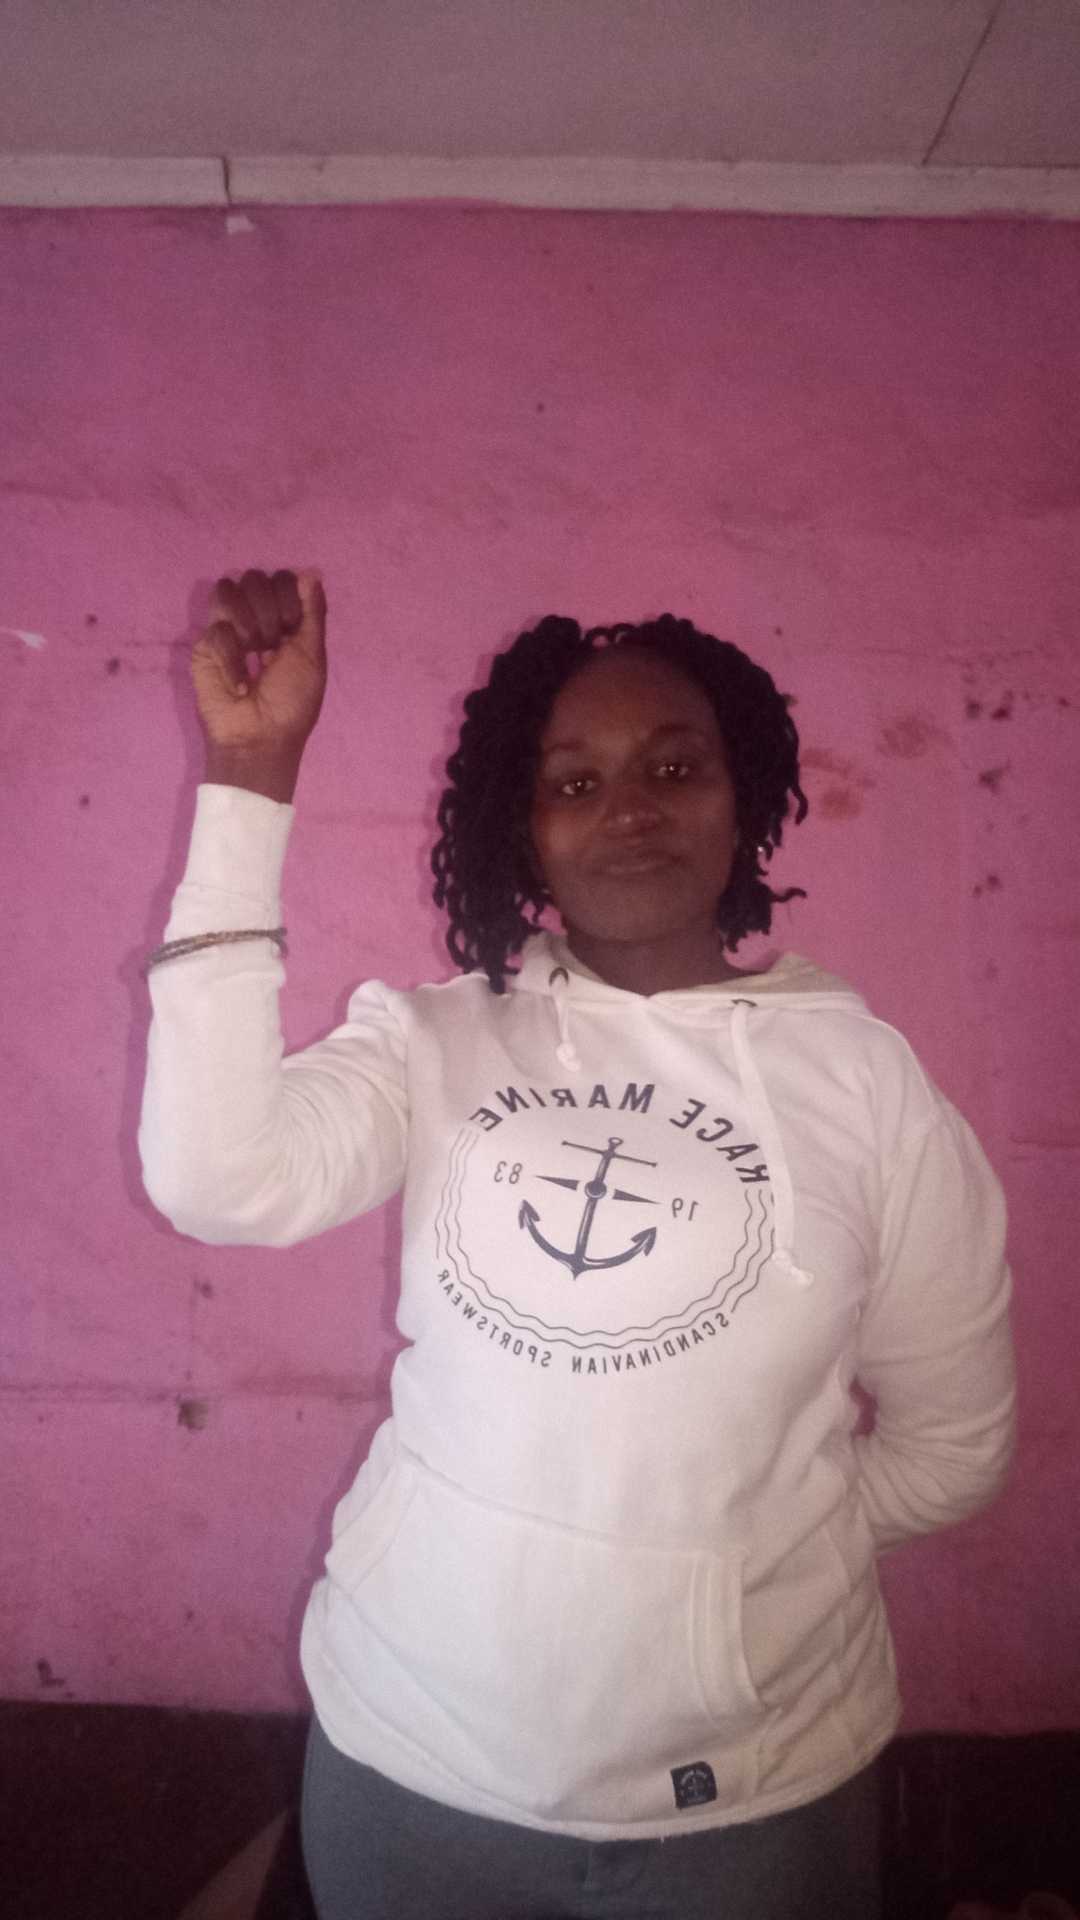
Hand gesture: fist